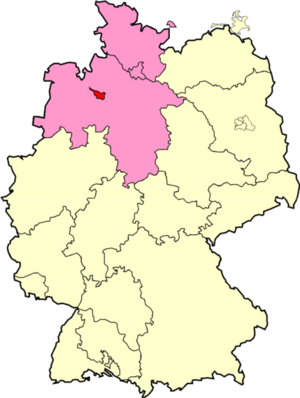
Logo de la BFV au sein de la NFV Catégorie:Football en Allemagne
La Fédération de football de Brême.